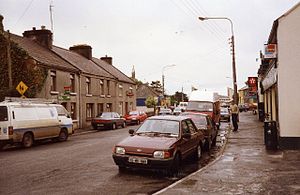
Oranmore
Hovedgaden i Oranmore i 1996
Oranmore er en irsk by i County Galway i provinsen Connacht, i den vestlige del af Republikken Irland med en befolkning på 3.513 indb i 2006